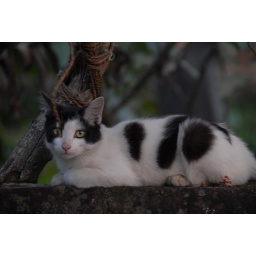
Kolkata, cat on the wall in Dum Dum